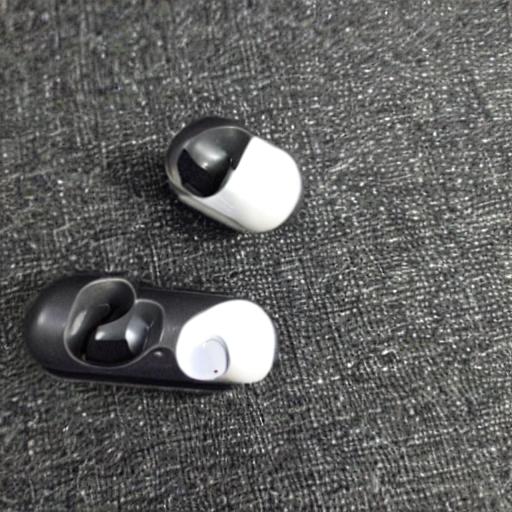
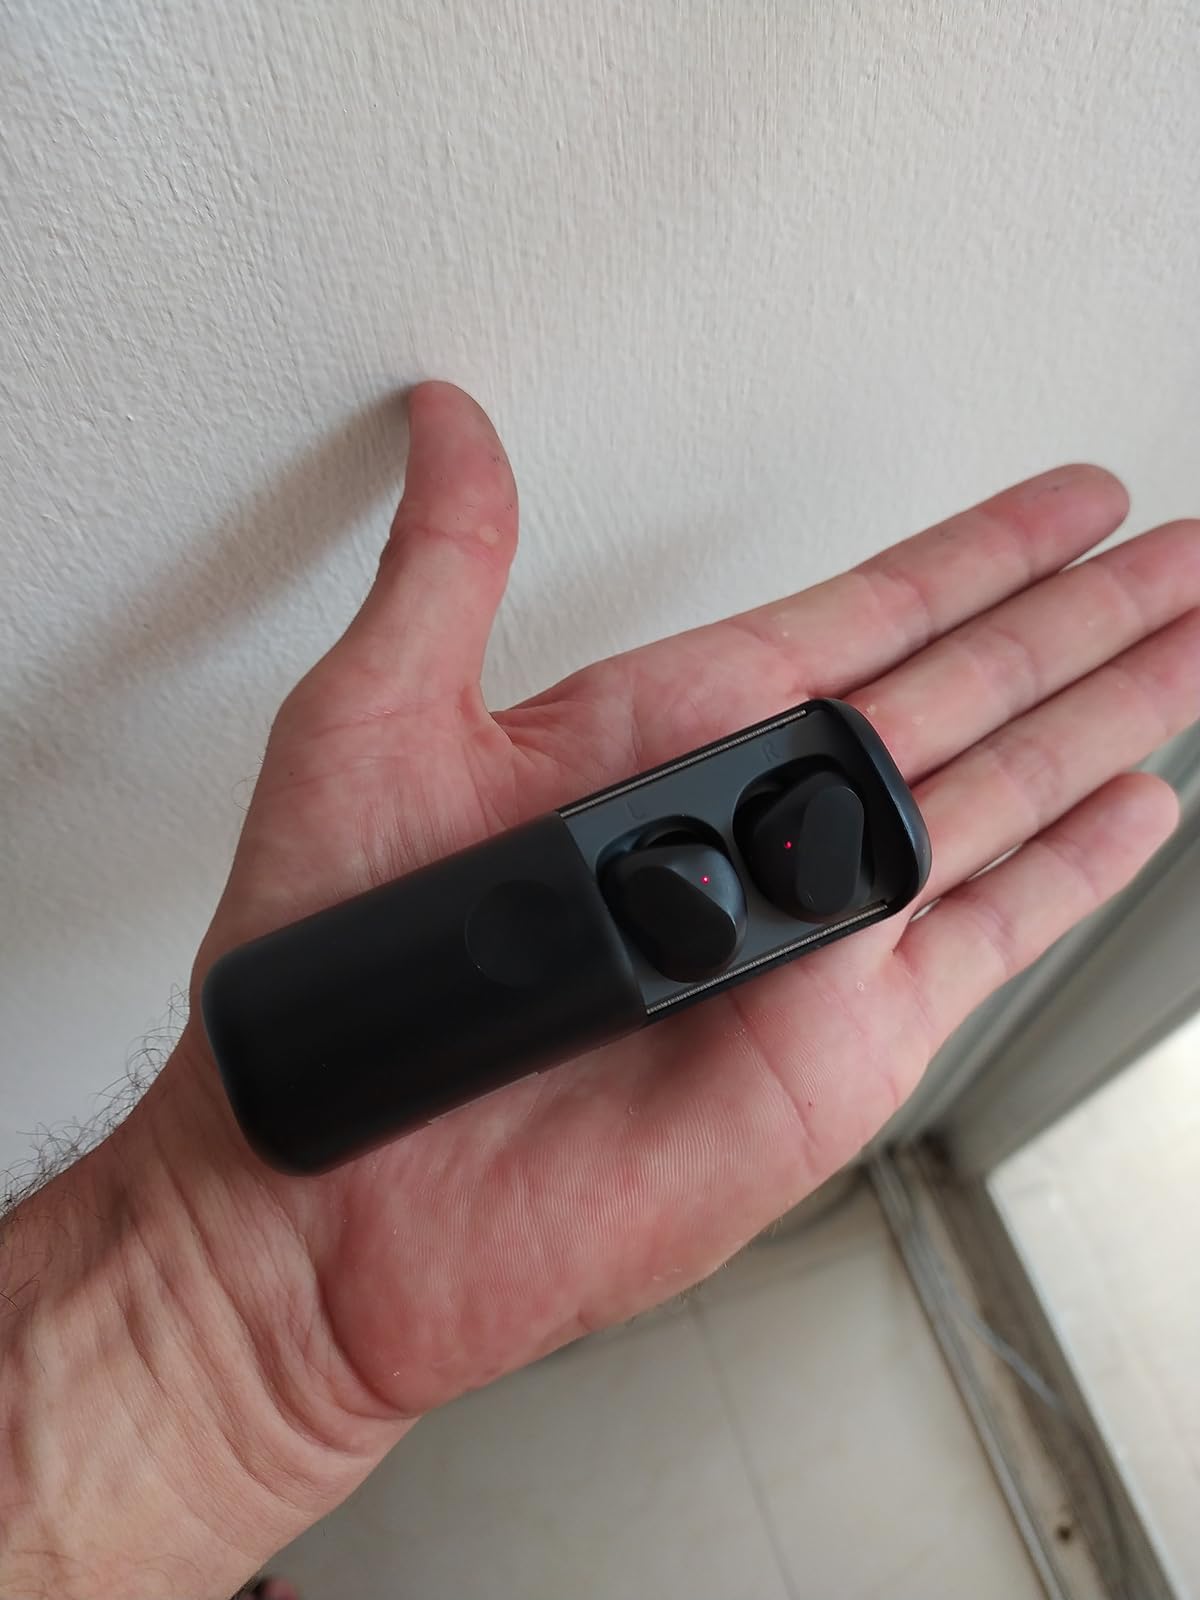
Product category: earbuds
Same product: no